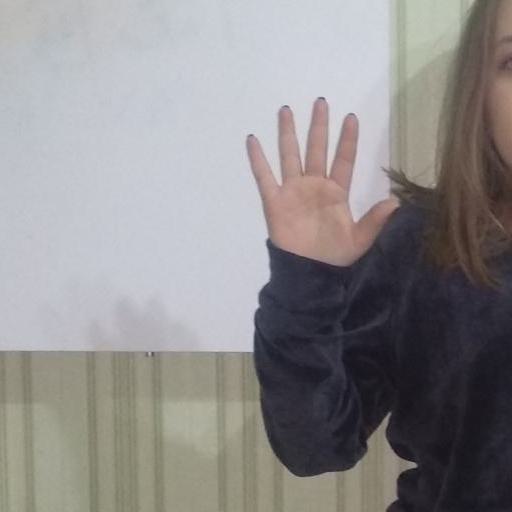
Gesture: palm